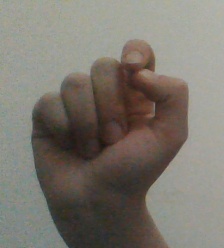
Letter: fa